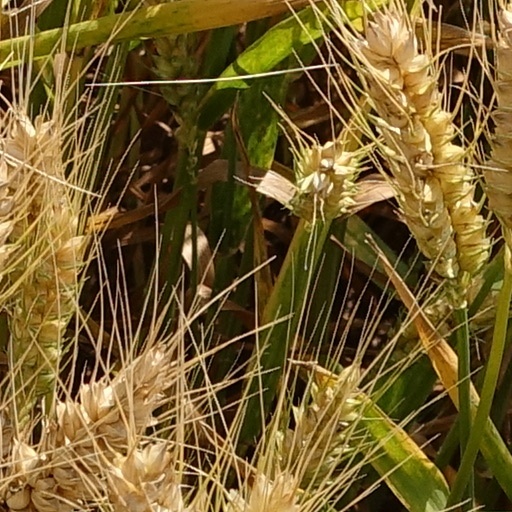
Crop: wheat